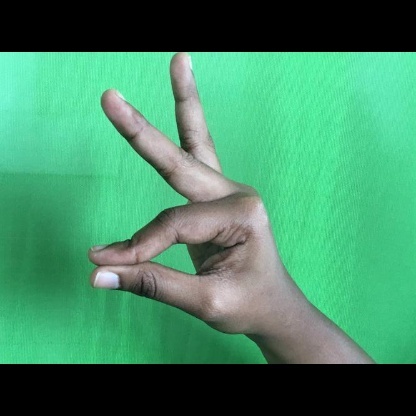
Mudra: Hamsasyam